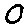
Label: 0